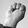
ASL letter: M